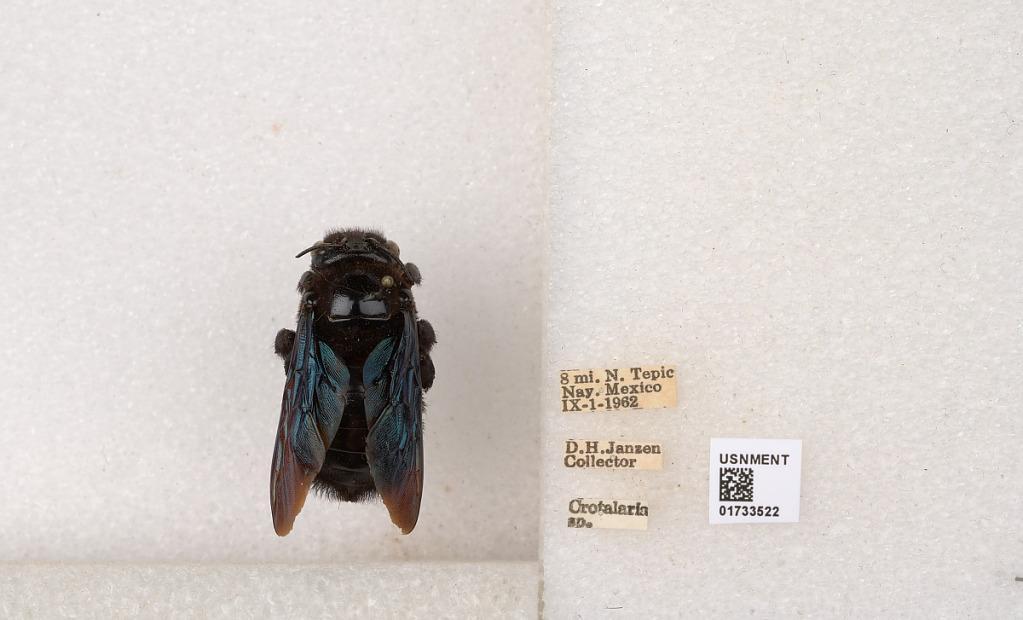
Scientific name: Xylocopa (Megaxylocopa) fimbriata Fabricius
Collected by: D. Janzen
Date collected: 1962-9-1
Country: Mexico
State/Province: Nayarit
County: Tepic
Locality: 8 mi. N. Tepic